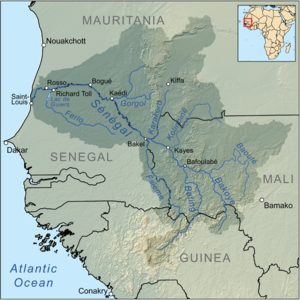
L'Organisation pour la mise en valeur du fleuve Sénégal est une organisation intergouvernementale de développement créée le 11 mars 1972 à Nouakchott par le Mali, la Mauritanie et le Sénégal, en vue de gérer le bassin versant du fleuve Sénégal, bassin qui s'étend sur une surface de 289 000 km². Son siège se trouve à Dakar.
Le Bakoye est une rivière d'Afrique occidentale qui coule en Guinée et au Mali. C'est un affluent important du fleuve Sénégal, auquel il donne naissance par sa confluence avec le Bafing.